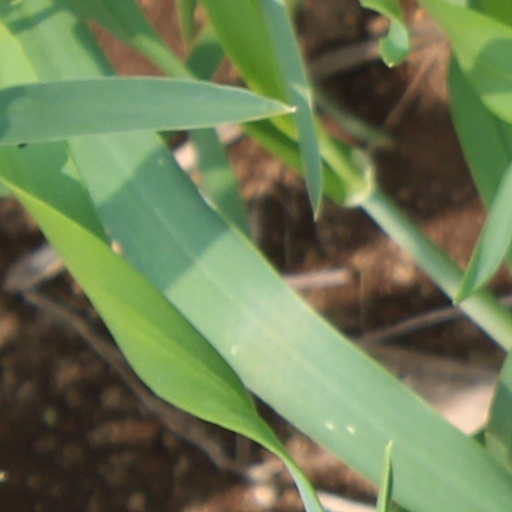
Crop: wheat